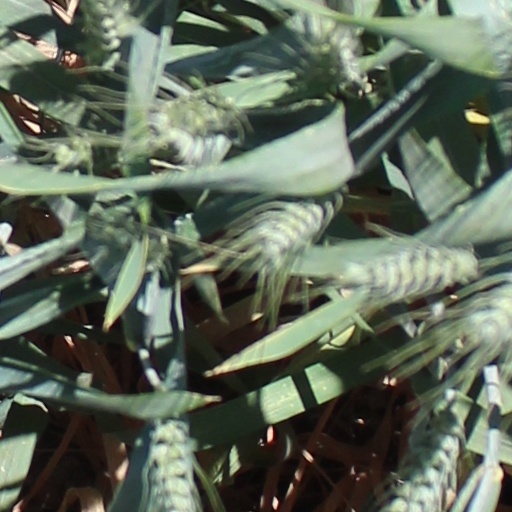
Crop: wheat